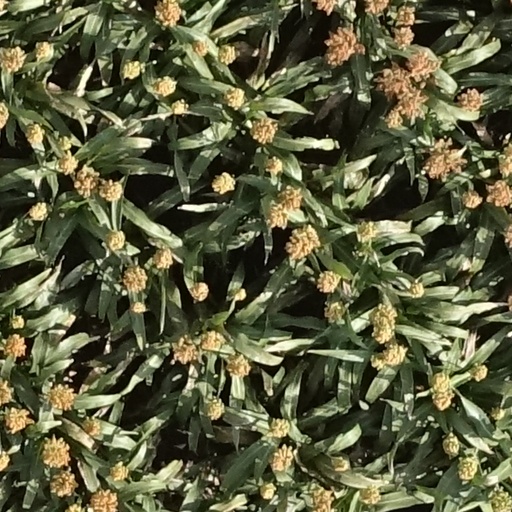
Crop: sorghum